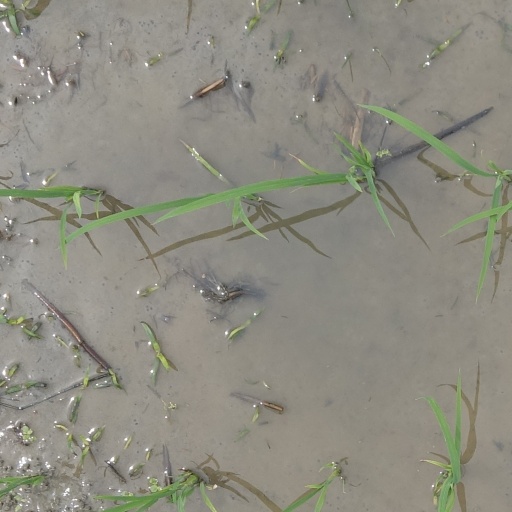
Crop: rice